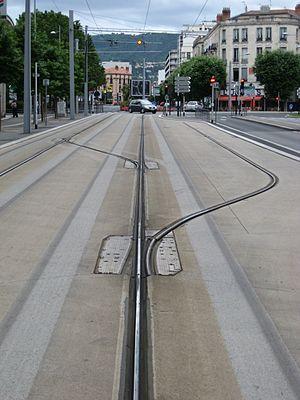
Le tramway de Clermont-Ferrand est un système guidé urbain de type tramway sur pneumatiques Translohr à propulsion électrique, guidé par un rail central et composé d'une seule ligne desservant la ville de Clermont-Ferrand et son agglomération. Depuis sa mise en service en 2006, le tramway est intégré au réseau de transport en commun de Clermont Auvergne Métropole, exploité par T2C, dans le département du Puy-de-Dôme en région Auvergne-Rhône-Alpes.